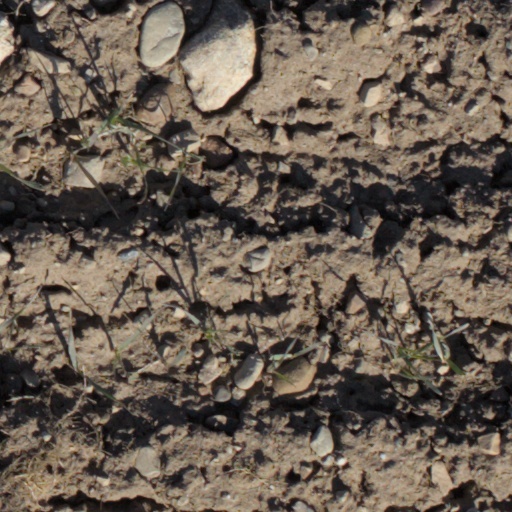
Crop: wheat